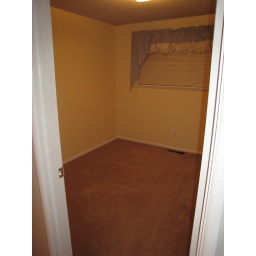
Guest bedroom from the hallway. First door on the left. (messed up by flash)